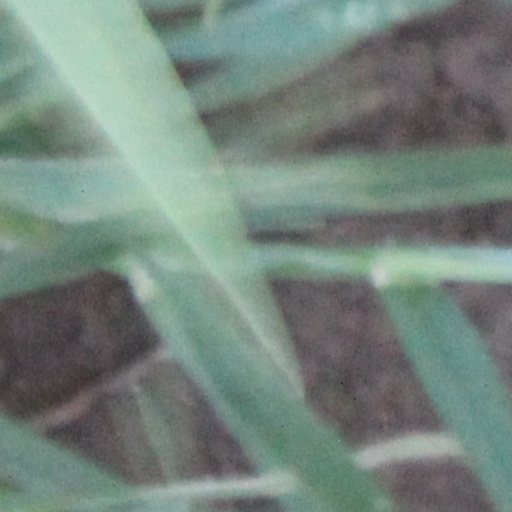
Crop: wheat